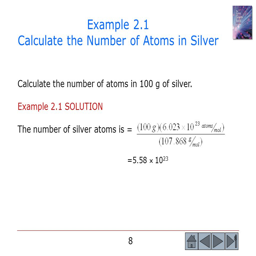
example calculate the number of atoms in metal